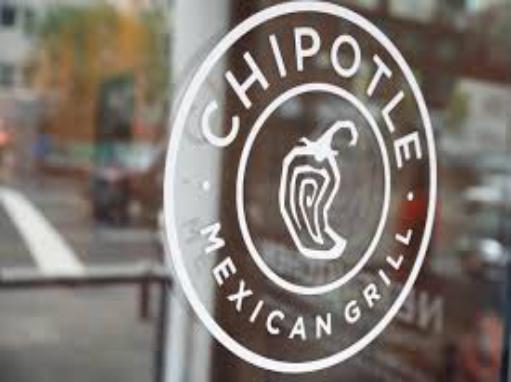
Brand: Chipotle Mexican Grill-2
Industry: Clothes